David Kay

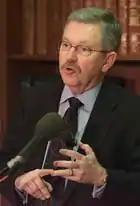
Kay in 2002

David A. Kay (June 8, 1940 – August 13, 2022) was an American weapons expert, political commentator, and senior fellow at the Potomac Institute for Policy Studies. He was best known for his time as United Nations Chief Weapons Inspector following the first Gulf War and for leading the Iraq Survey Group's search for weapons of mass destruction following the 2003 invasion of Iraq. Upon presentation of the Group's finding that there had been significant errors in pre-war intelligence concerning Iraq's weapons programs, Kay resigned. The ensuing controversy served as impetus for the formation of the Iraq Intelligence Commission.